Julio Bolbochán

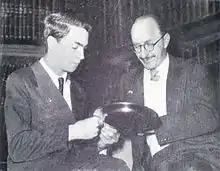
Oscar Panno and Julio Bolbochán in 1980

Julio Bolbochán (20 March 1920 – 28 June 1996) was the Argentine chess champion in 1946 and 1948.